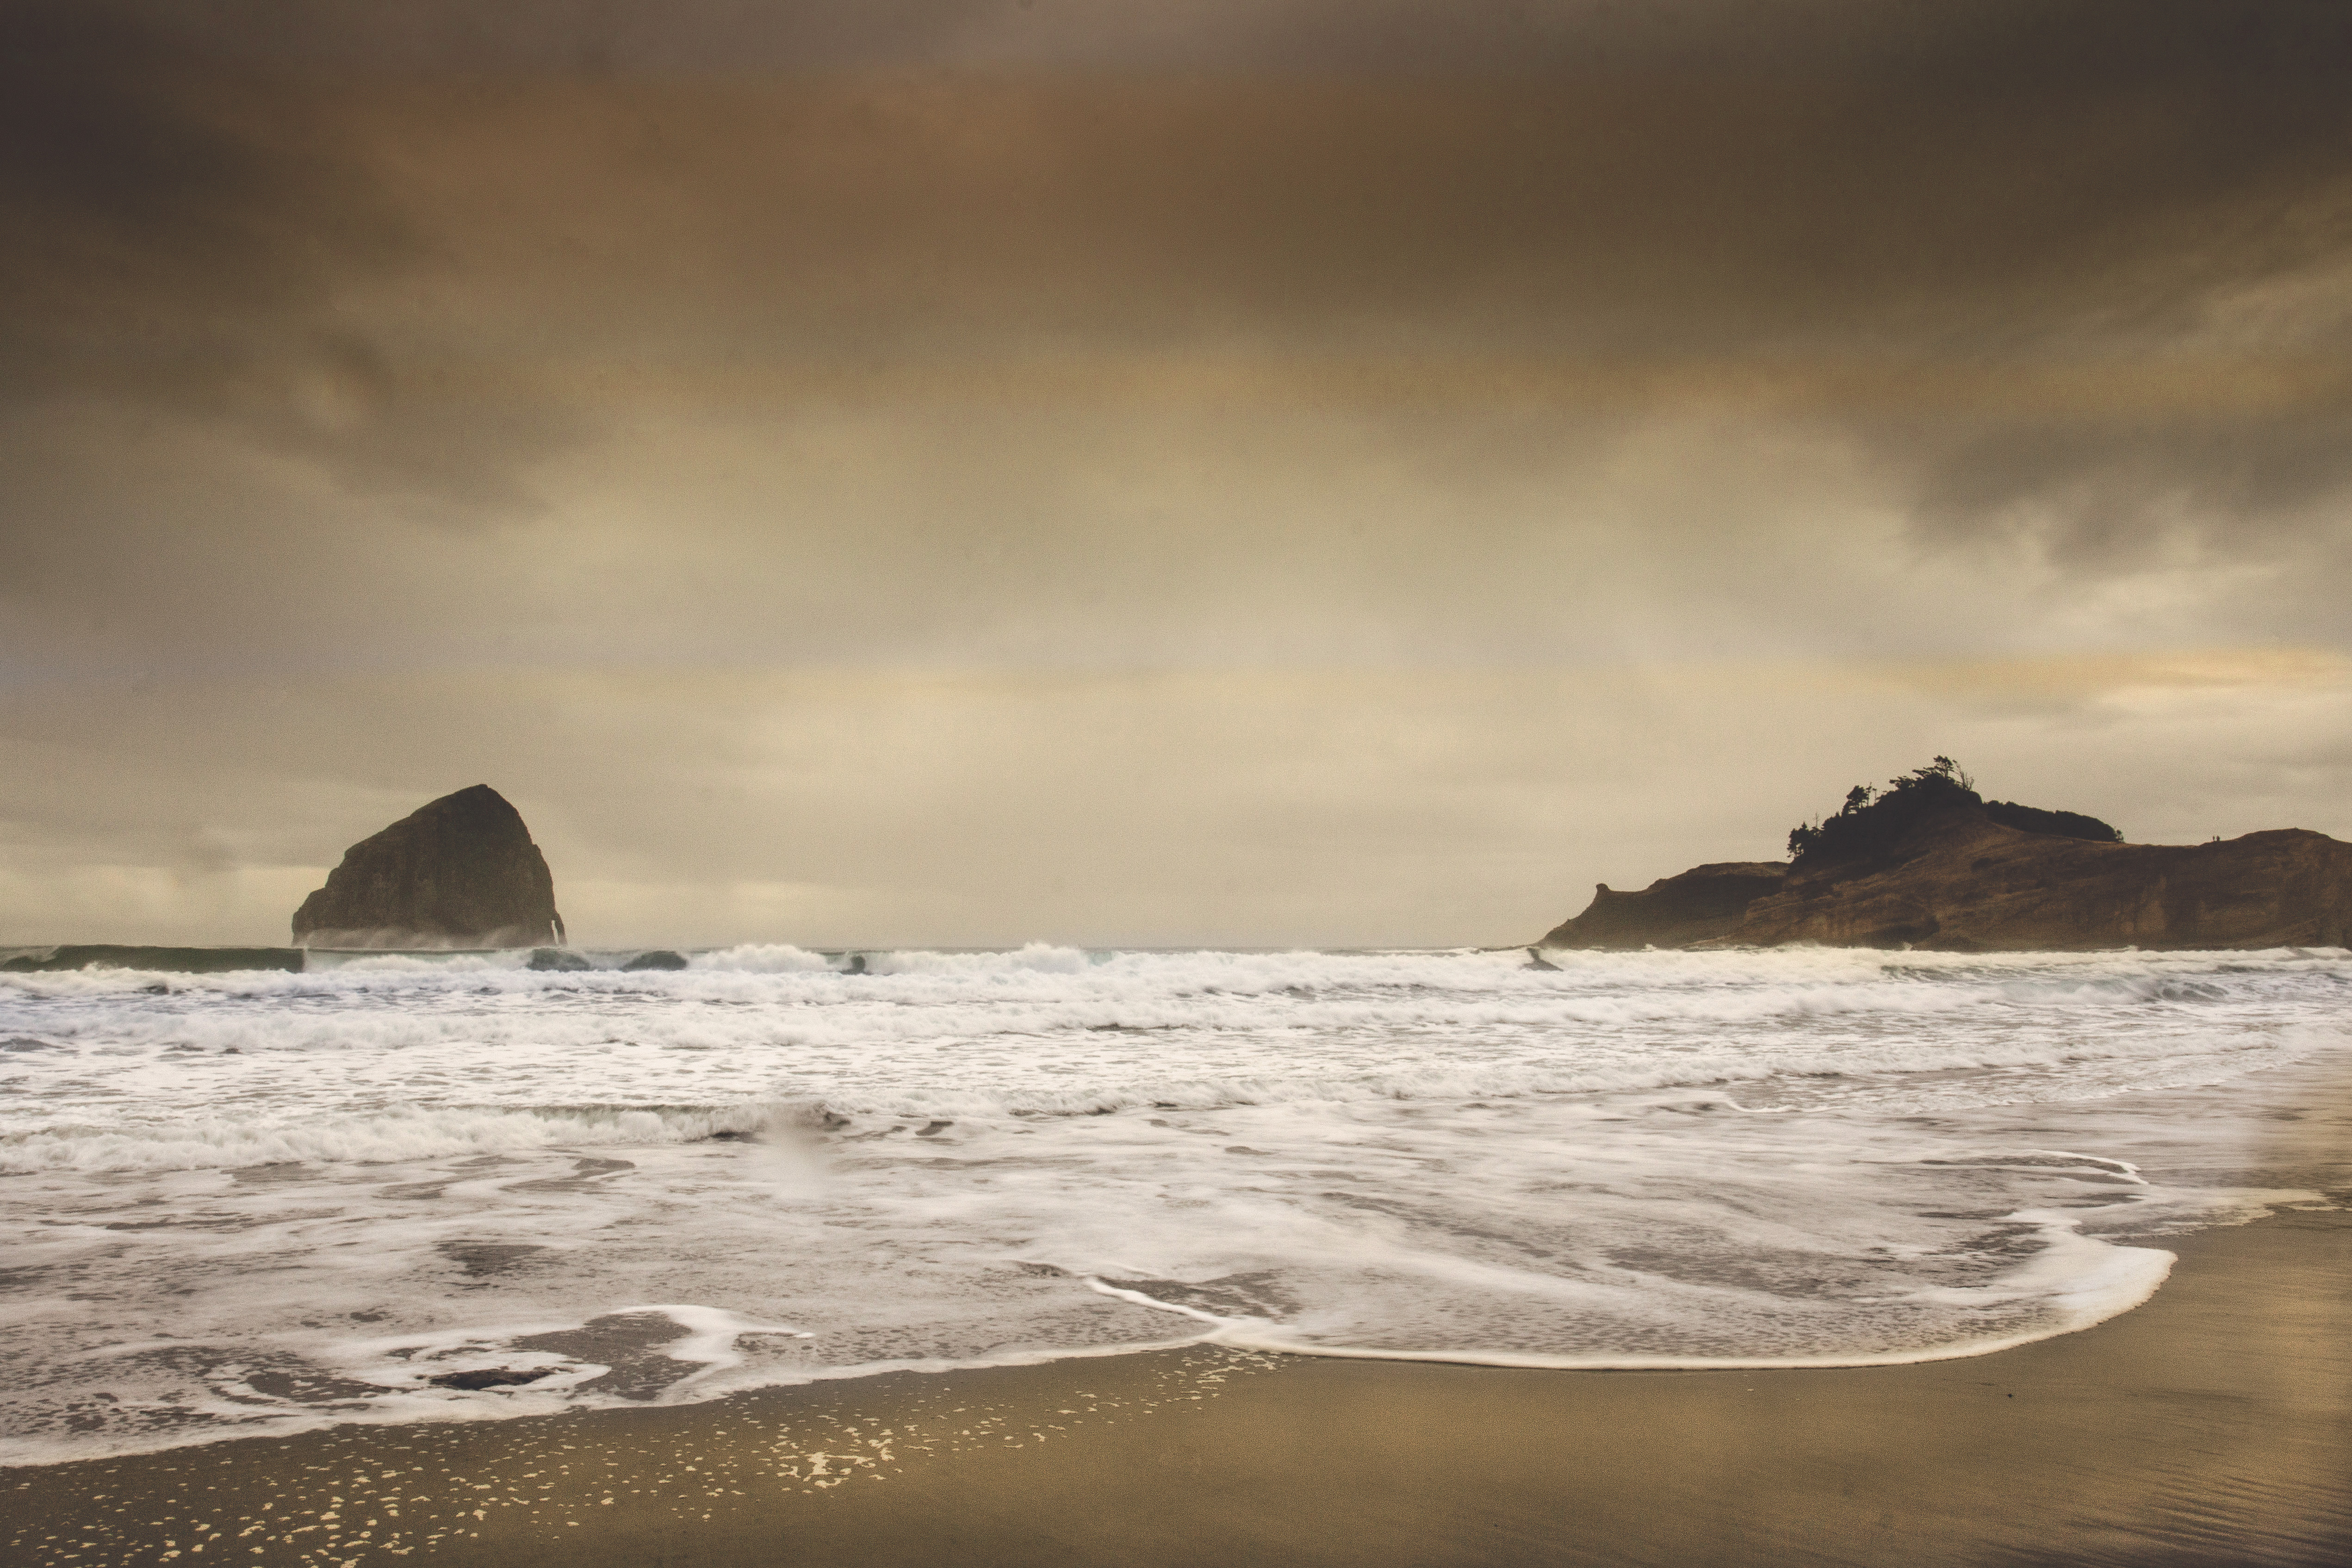
body of water, sky, sea, nature, coast, wave, shore, ocean, rock, beach, water, cloud, coastal and oceanic landforms, natural landscape, natural environment, horizon, wind wave, atmospheric phenomenon, headland, sand, landscape, tide, calm, atmosphere, bay, cliff, stock photography, sunlight, formation, stack, tropics, promontory, terrain, meteorological phenomenon, cumulus, klippe